Catholic–Eastern Orthodox relations

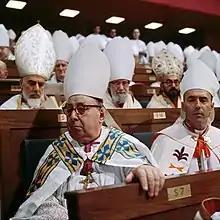
The Second Vatican Council

The Council of Ferrara-Florence in 1438–1445 was the most notable historic effort towards achieving ecumenical unity. The Western Church sent letters to their Greek counterparts enthusiastic about future unity. They gathered with the intent of doctrinal agreement and ending the schism. The Greeks in attendance did eventually accept the "filioque" clause, as well as the Latin perspective on the Eucharist, purgatory and papal primacy.